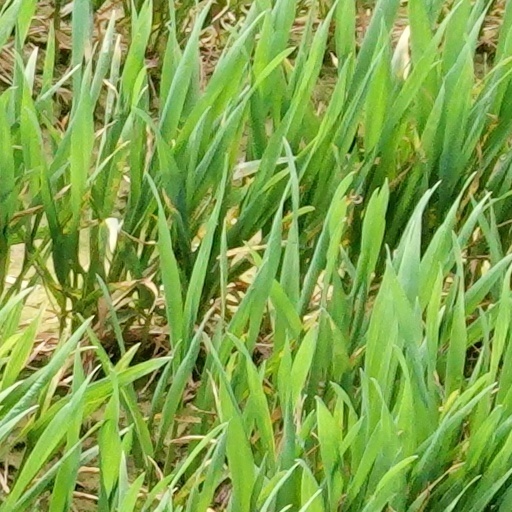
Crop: wheat